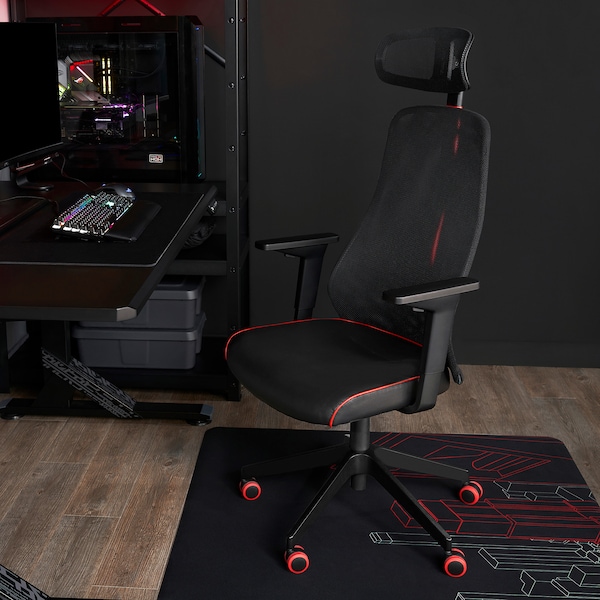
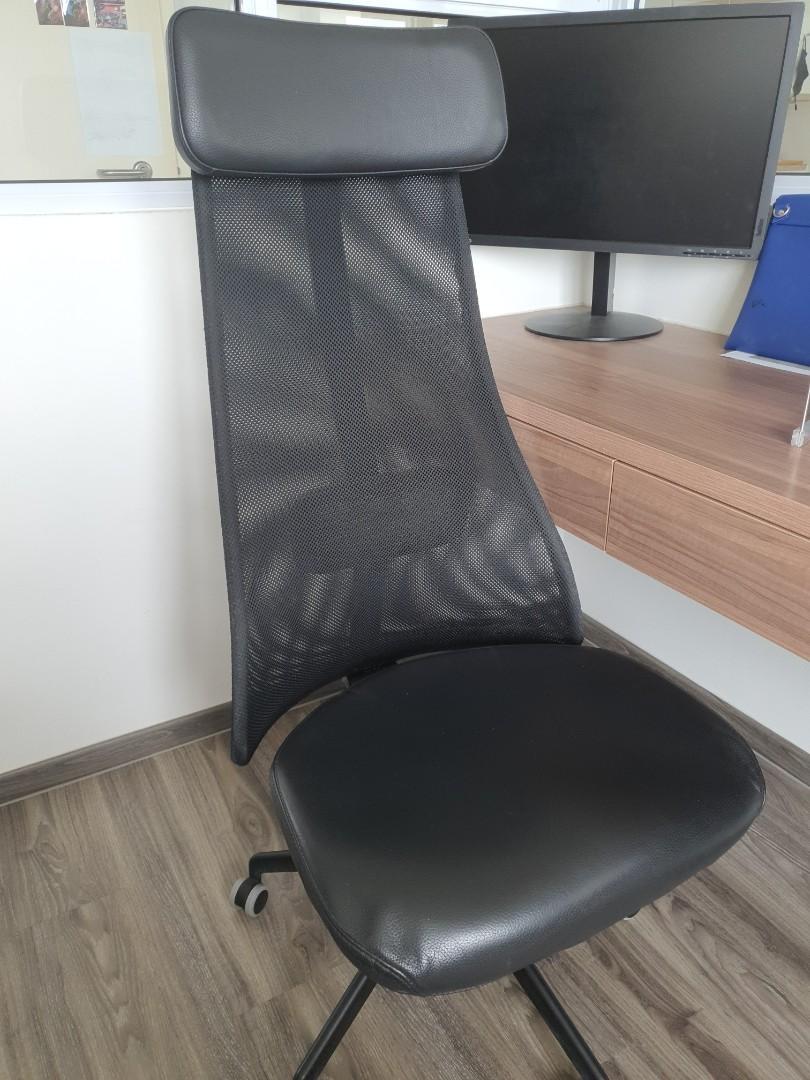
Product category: items_chair
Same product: no